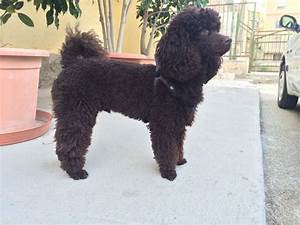
Label: dog